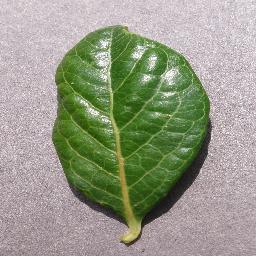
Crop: blueberry
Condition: healthy